History of the National Football League

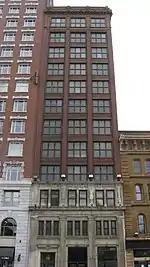
The New Hayden Building in Columbus, Ohio, once the league's headquarters

On August 20, 1920, at a Hupmobile dealership in Canton, Ohio, the league was formalized, originally as the American Professional Football Conference, initially consisting only of the Ohio League teams, although some of the teams declined participation. One month later on September 17, the league was renamed the American Professional Football Association, adding Buffalo and Rochester from the New York league, and Detroit, Hammond (a suburban Chicago squad), and several other teams from nearby circuits. The eleven founding teams initially struck an agreement over player poaching and the declaration of an end-of-season champion. Thorpe, while still playing for the Bulldogs, was elected president. Only four of the founding teams finished the 1920 schedule, and the undefeated Akron Pros claimed the first championship. Membership of the league increased to 22 teams – including more of the New York teams – in 1921, but throughout the 1920s the membership was unstable and the league was not a major national sport. On June 24, 1922, the organization, now headquartered in Columbus, Ohio, changed its title a final time to the National Football League.